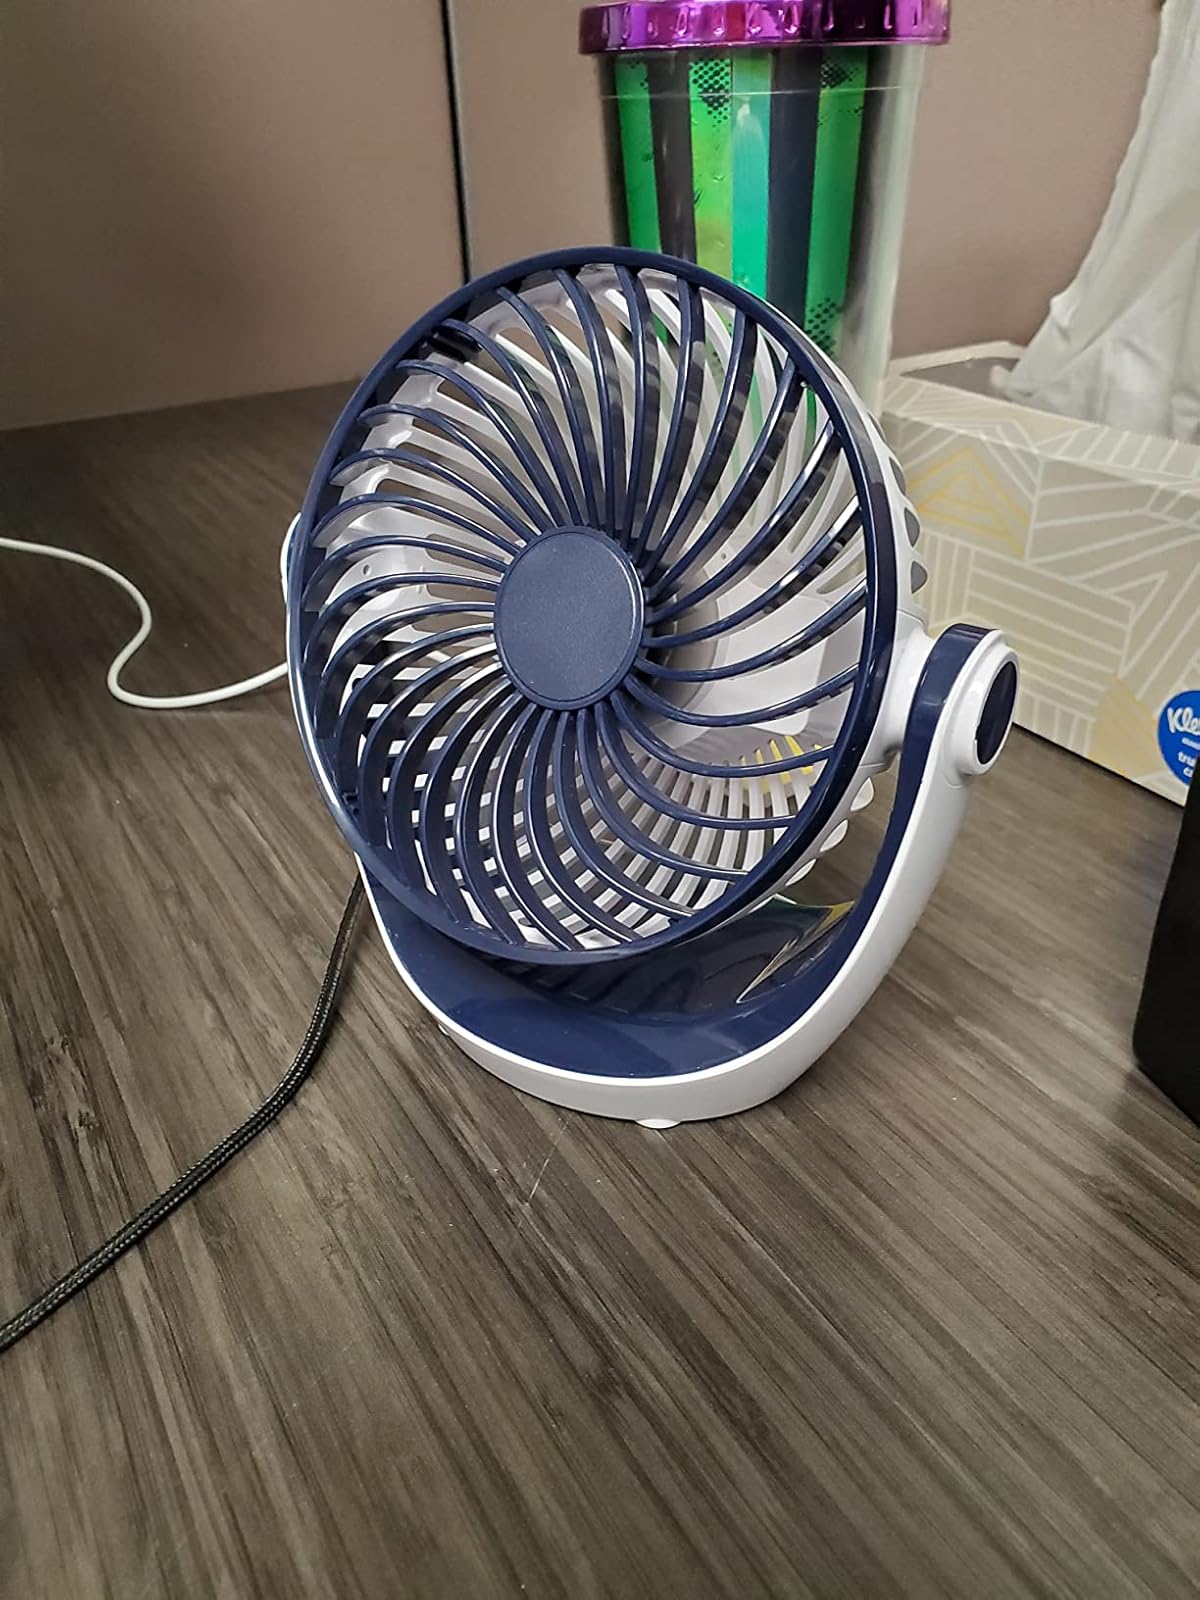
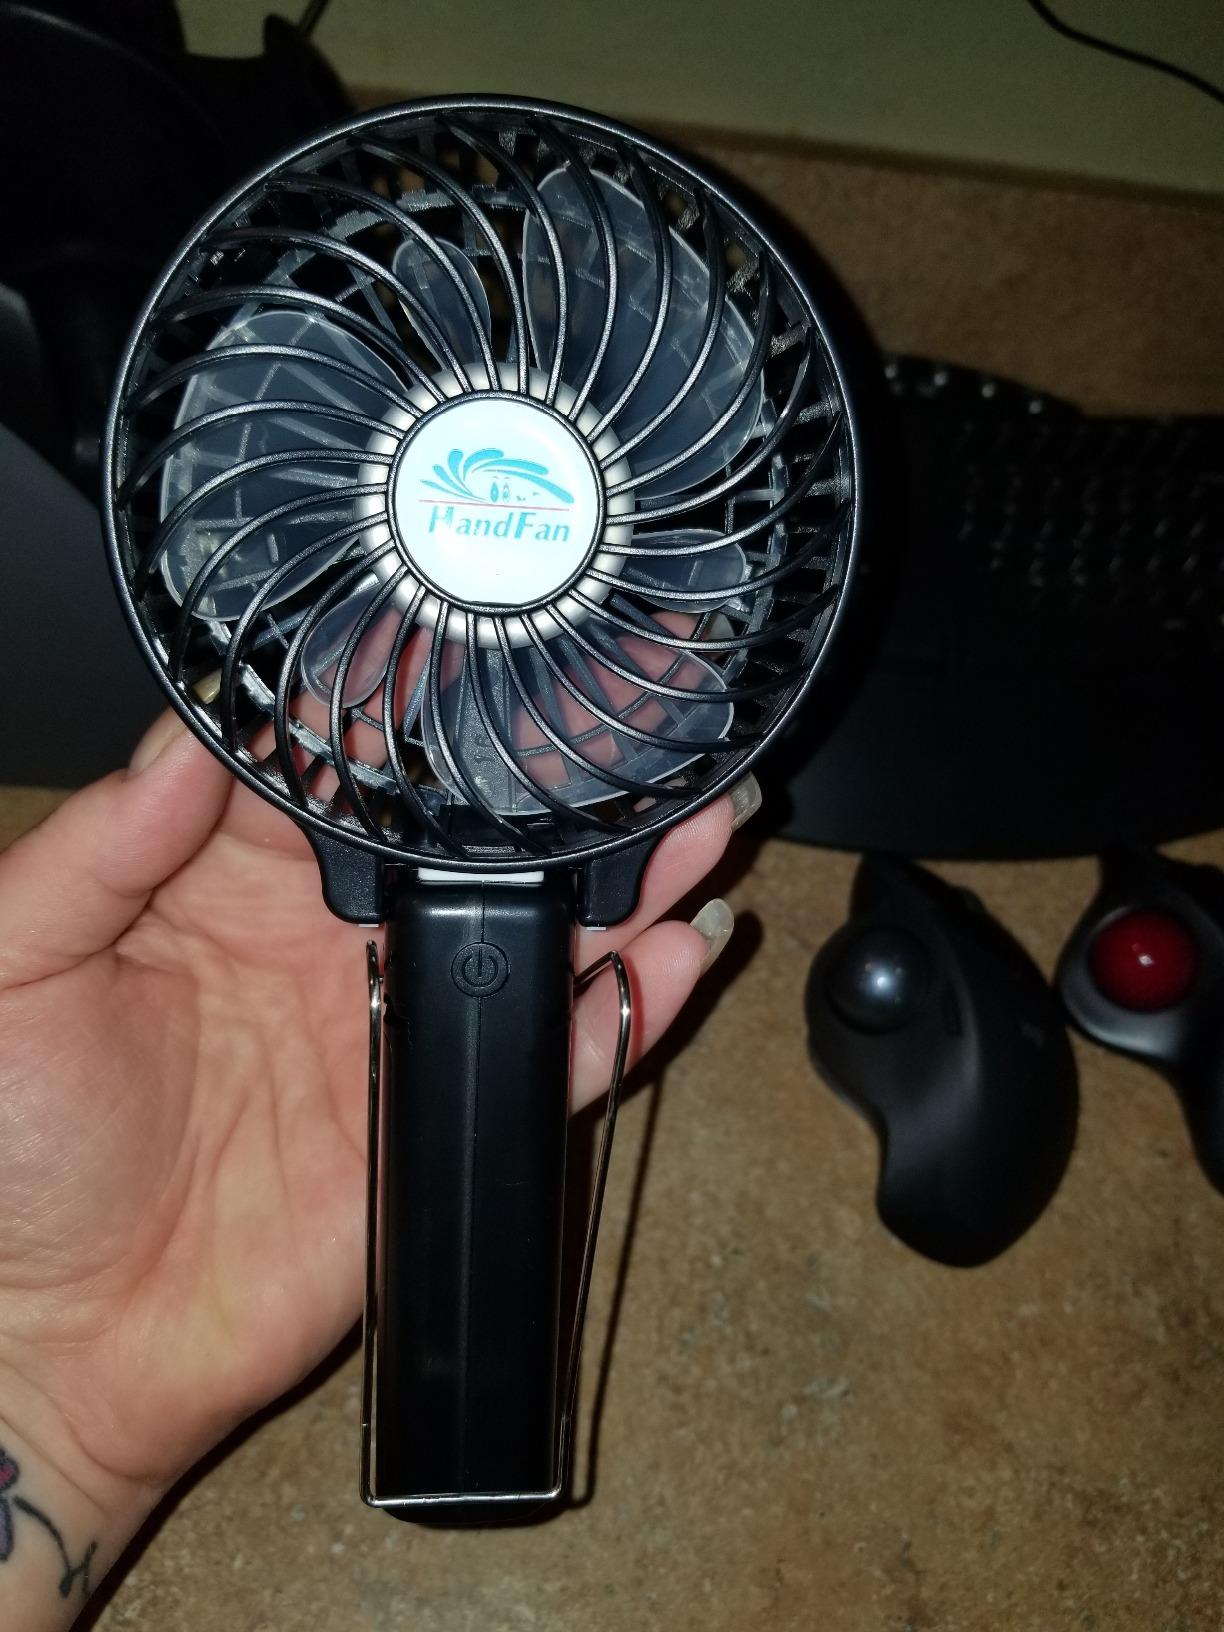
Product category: fan
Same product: no